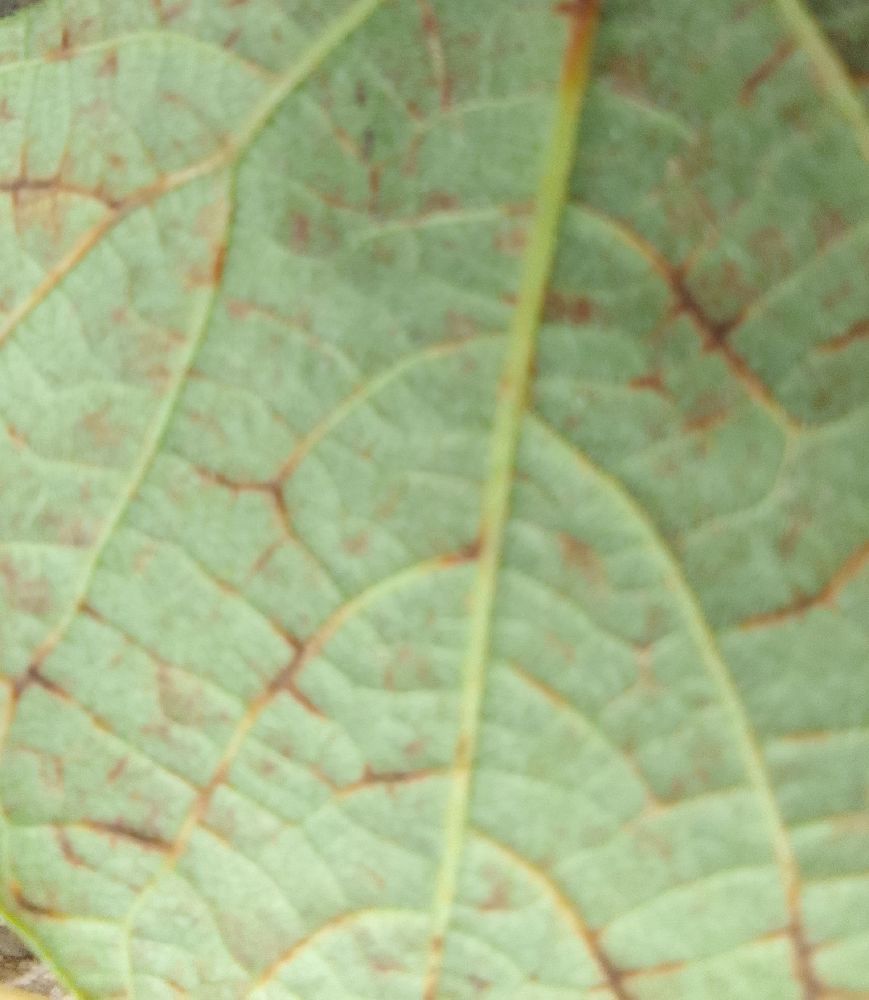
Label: anthracnose